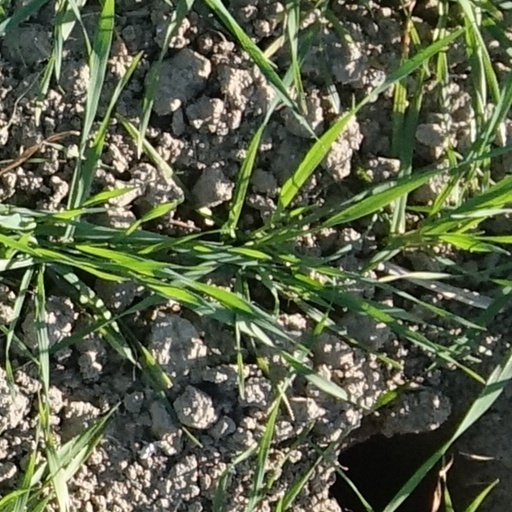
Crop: wheat